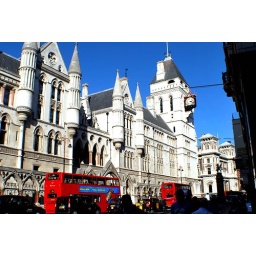
Taken in London :) I like the contrast of the red and blue against the white building.